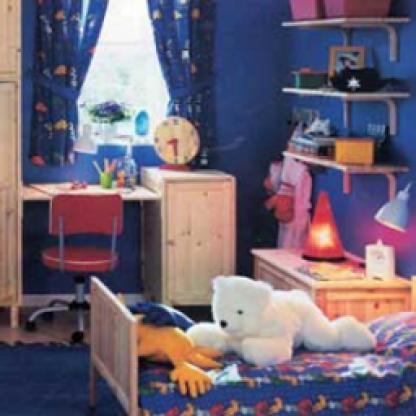
Scene: Indoor